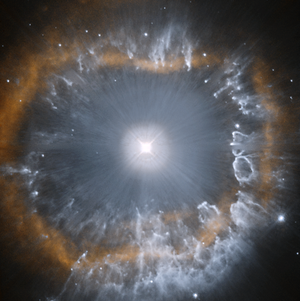
AG Carinae est une étoile de la constellation de la Carène. Elle est classée comme variable lumineuse bleue et est l'une des étoiles les plus lumineuses de la Voie lactée. La grande distance et la présence de poussière interstellaire signifie que l'étoile n'est habituellement pas visible à l'œil nu ; sa magnitude apparente varie de façon erratique entre les magnitudes 5,7 et 9,0.